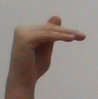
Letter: khaa